Galway

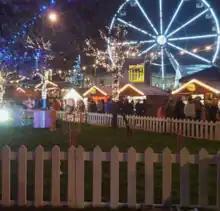
Galway Christmas market 2016

Galway is known as "Ireland's Cultural Heart" and hosts numerous festivals, celebrations and events. Every November, Galway hosts the Tulca Festival of Visual Arts as well as numerous festivals.